Eosimias

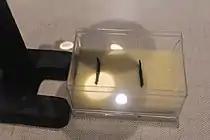
Holotype of "E". "centennicus", Paleozoological Museum of China

"Eosimias centennicus" was found in 1995 while doing fieldwork in the Yuanqu Basin of the southern Shanxi Province in China. Among these recovered fossils is the first complete lower dentition of "Eosimias", catalogued as IVPP V11000. All anatomical information yielded from these fossils confirms the anthropoid-like traits found in "E. sinensis". Biostratigraphic evidence also suggests these fossils are younger than "E. sinensis", which is consistent with the anatomy of eosimiids because the dentition of "E. centennicus" is slightly more derived than that of "E. sinensis". This species was also found to be a very tiny primate, with mean estimates of body mass ranging from . "E. sinesis" was originally described on the basis of fragmentary fossils, but with the discovery of "E. centennicus" and a complete lower dentition, "Eosimias" can more definitively be described as an early anthropoid.